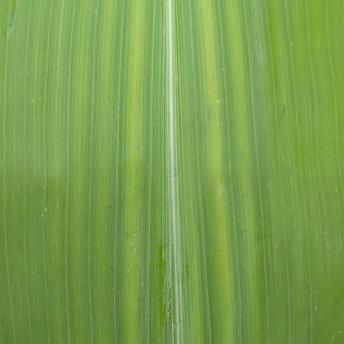
Crop: Maize
Condition: stripe-d